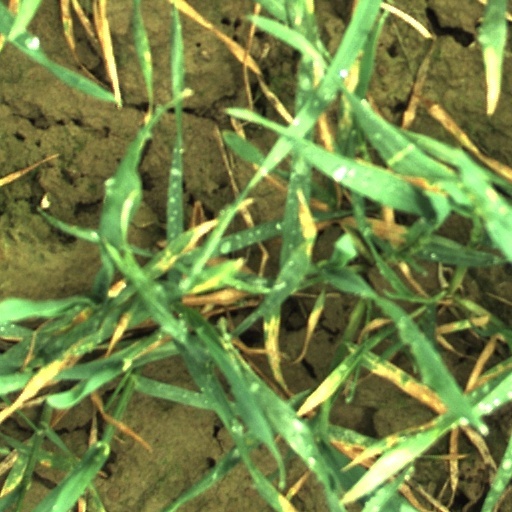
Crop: wheat